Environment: real
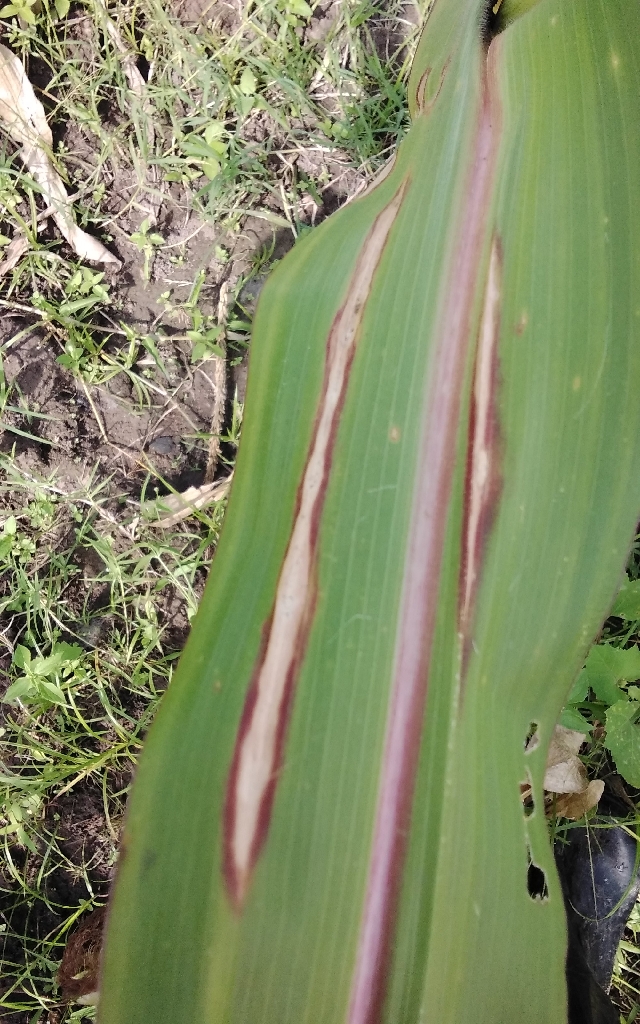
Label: northern_corn_leaf_blight